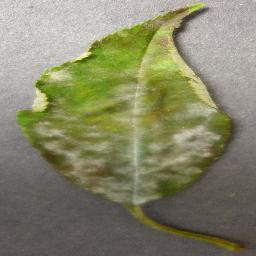
Label: Cherry___Powdery_mildew